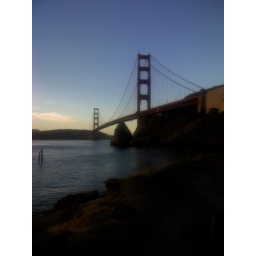
taken on a morning bike ride near the coast guard station